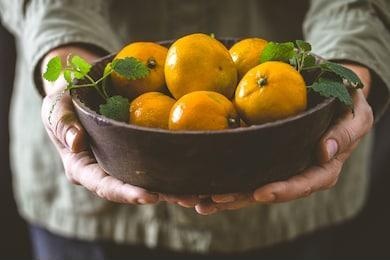
Label: mandarine